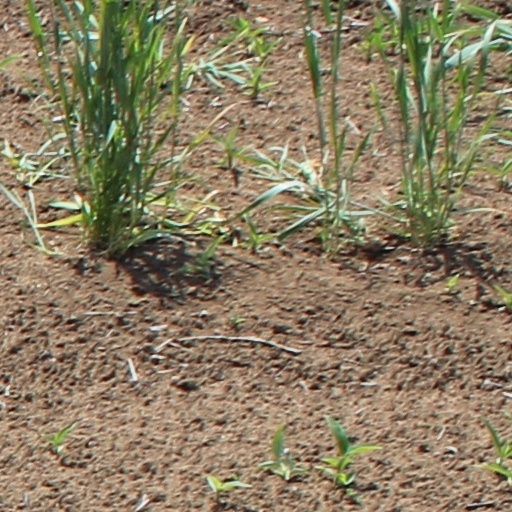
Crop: wheat